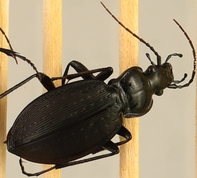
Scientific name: Carabus goryi
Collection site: Mountain Lake Biological Station NEON (MLBS), plot MLBS_009